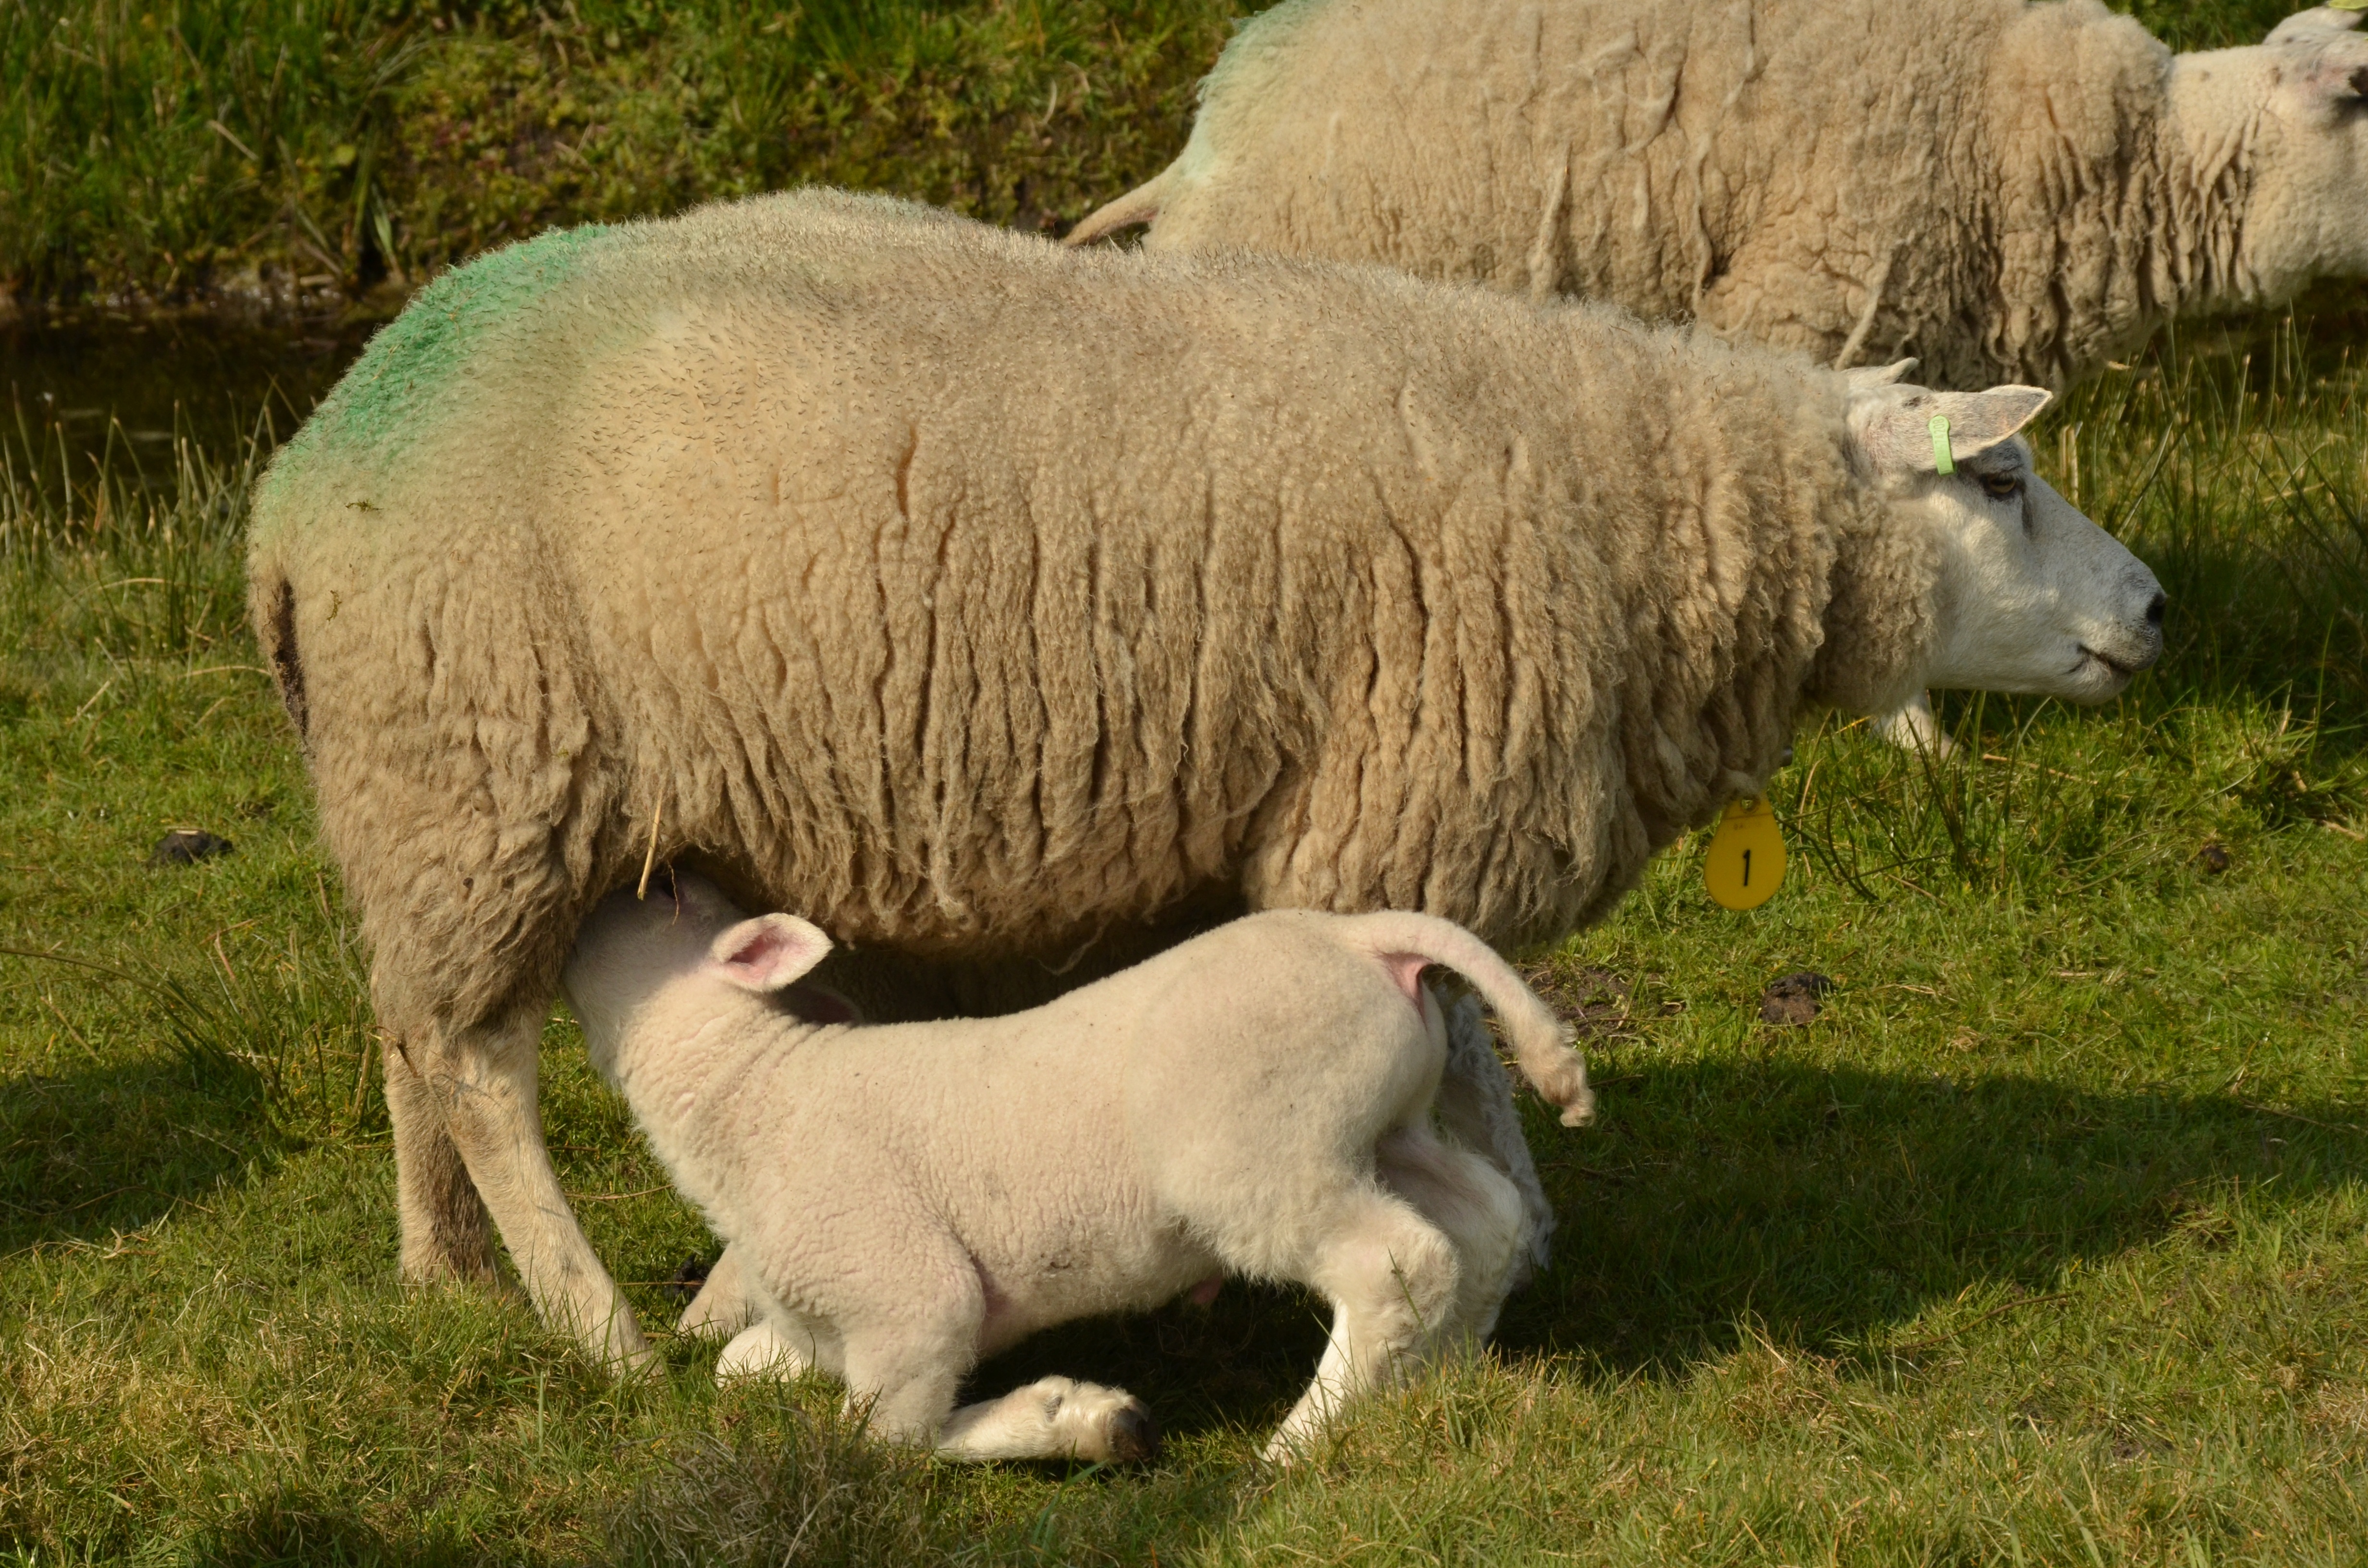
farm, meadow, animal, herd, pasture, grazing, sheep, mammal, fauna, lamb, agricultural, mother, grassland, drinking, vertebrate, sheeps, suckle, cattle like mammal, cow goat family